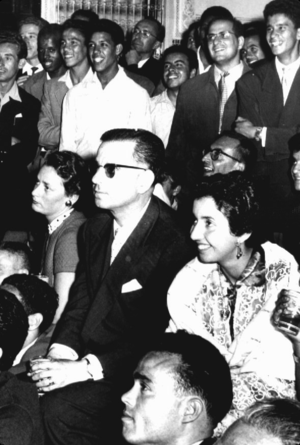
Ahmed Balafrej, photo prise sans doute à Azrou 1957
Ahmed Balafrej est un acteur majeur de la lutte pour l'indépendance du Maroc, dont il est, une fois l'Indépendance acquise, le fondateur de la diplomatie marocaine moderne et homme d'État.